Blood Ransom

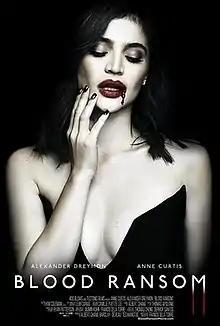
Theatrical release poster

Blood Ransom is a 2014 independent American vampire romance thriller film written and directed by Francis Dela Torre, and starring Anne Curtis and Alexander Dreymon. "Blood Ransom" was filmed in California between May & June 2012.